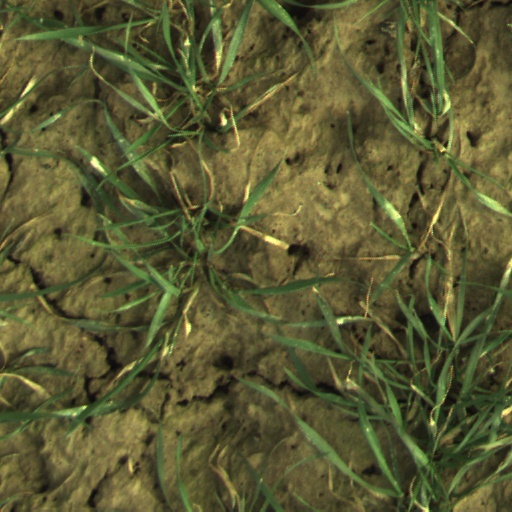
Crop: wheat